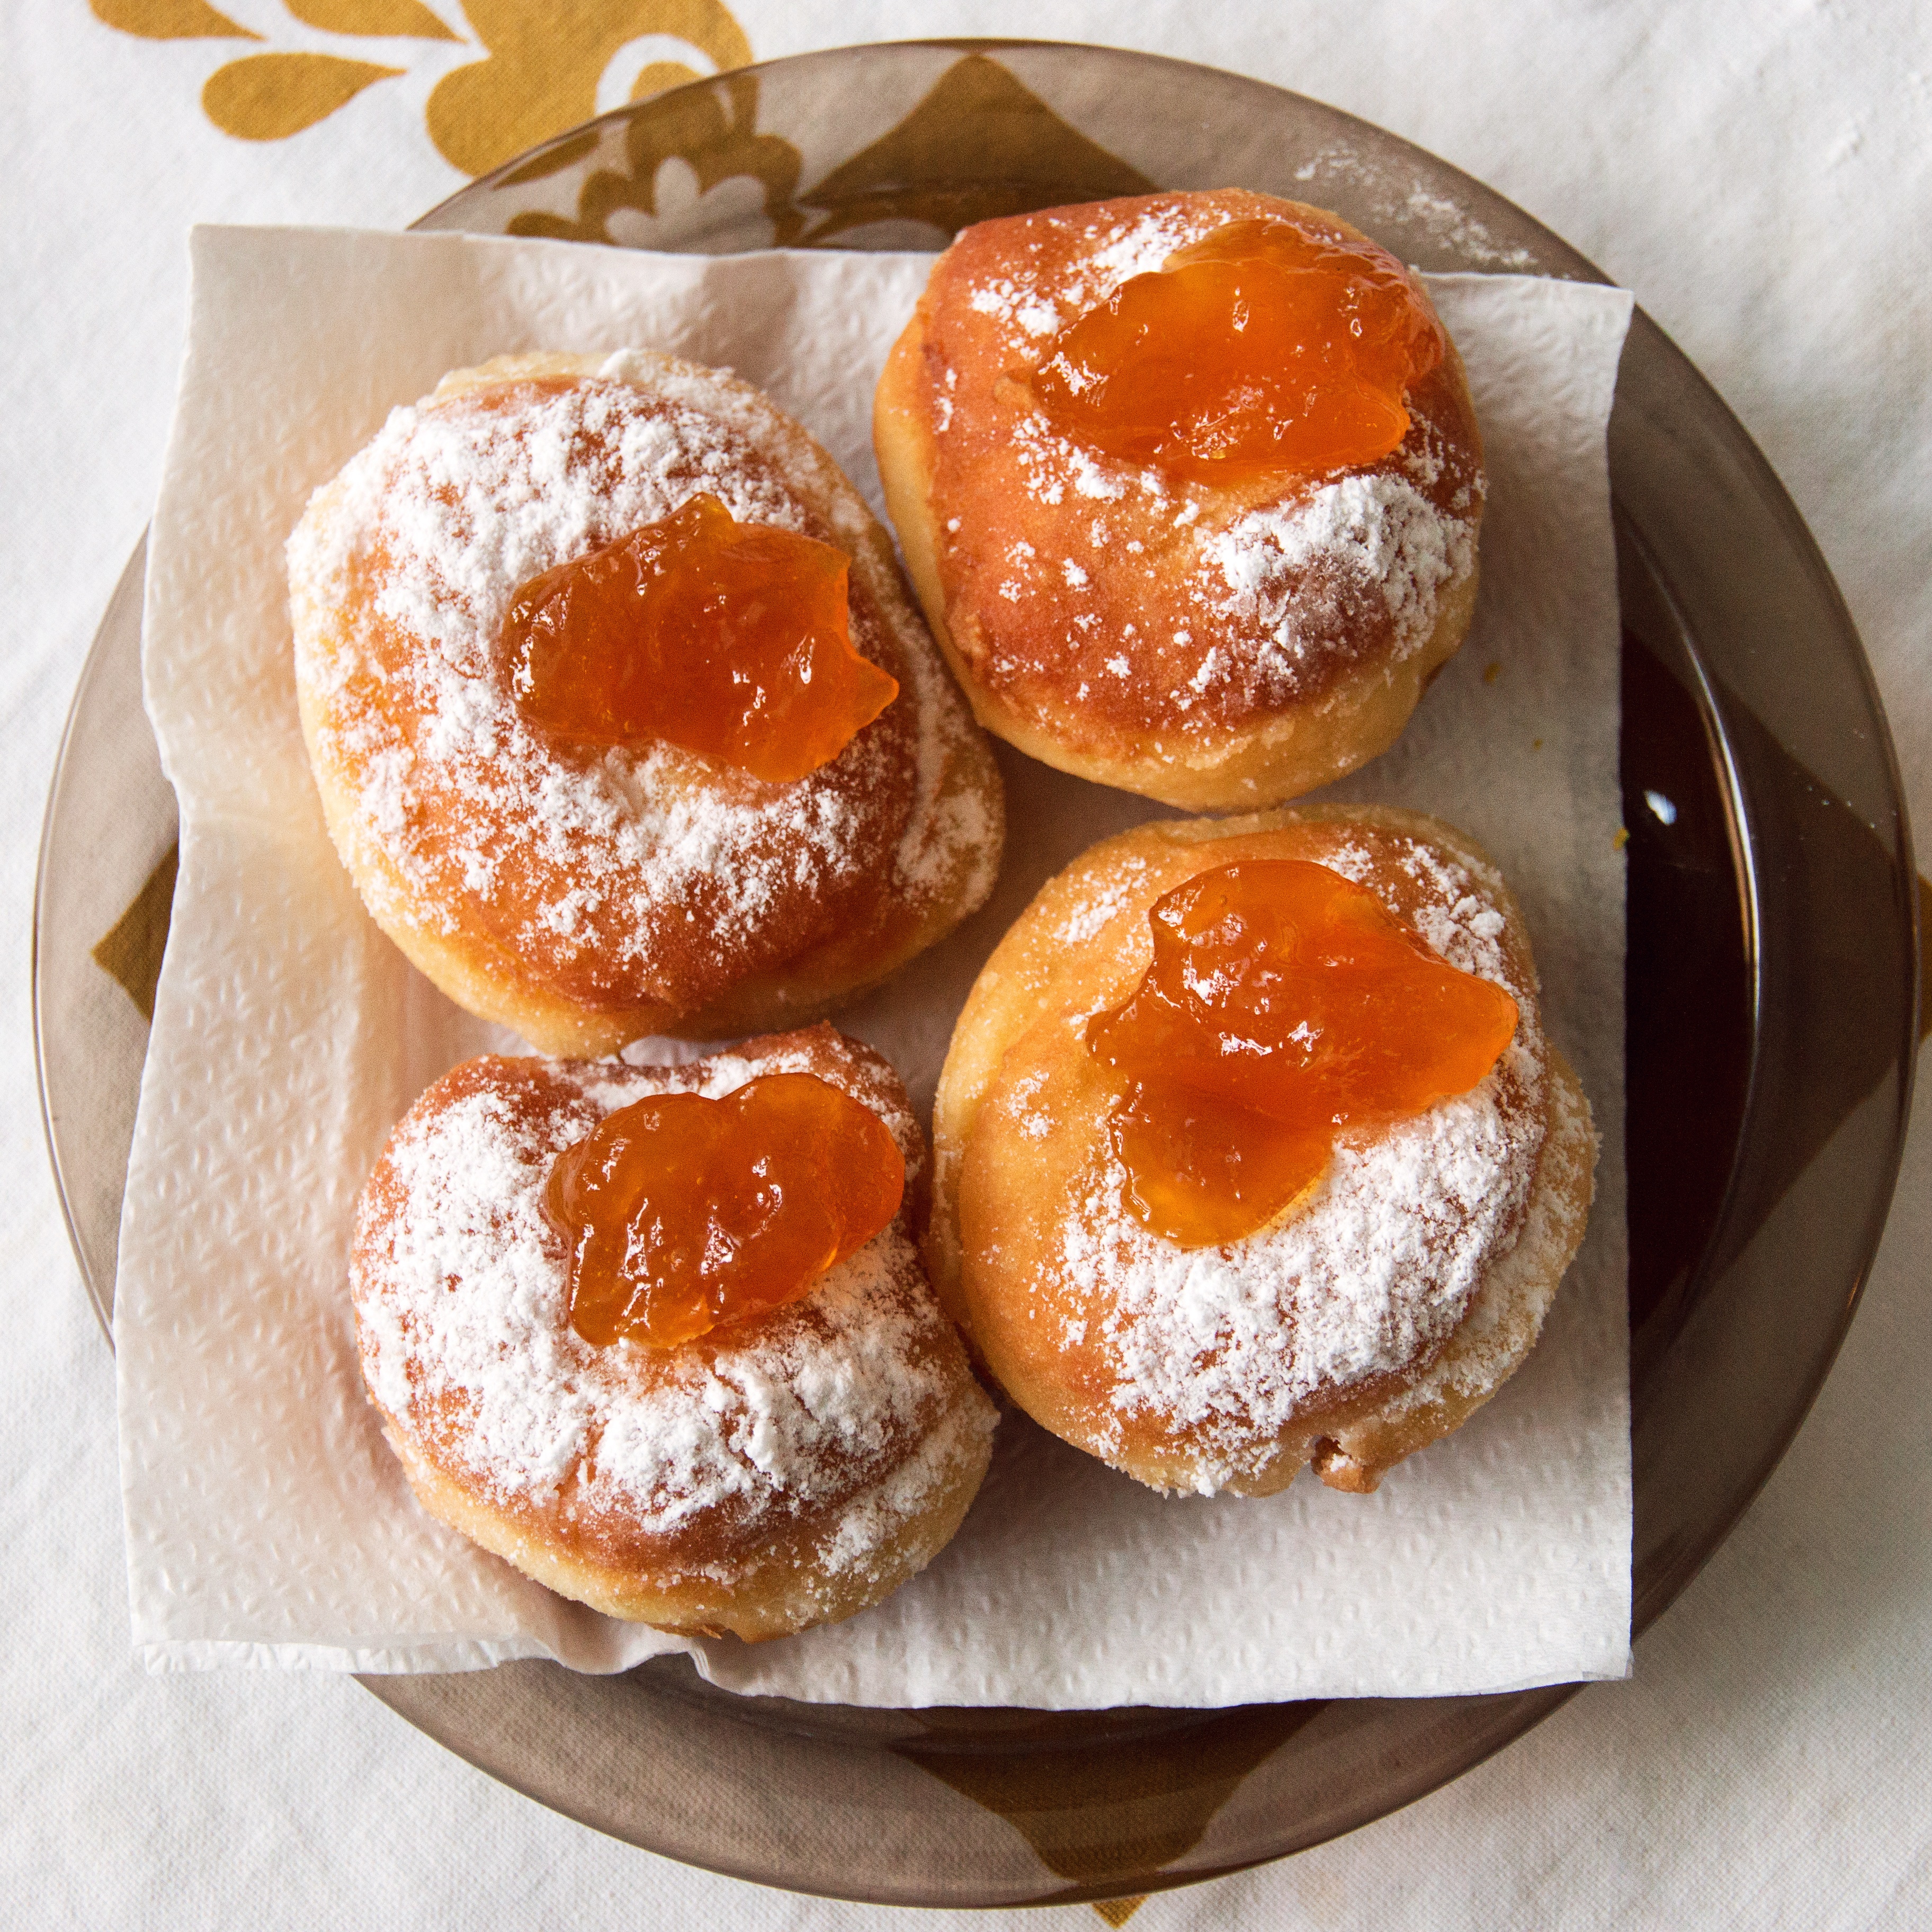
dish, meal, food, carnival, produce, breakfast, baking, dessert, cuisine, pastry, jam, doughnut, traditions, donuts, baked goods, buns, anpan, plum jam, danish pastry, beignet, brioche, p czki, sufganiyah